Higashi-Sōja Station

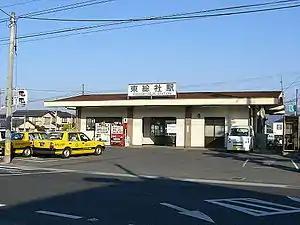
Station building in January 2007

is a passenger railway station located in the city of Sōja, Okayama Prefecture, Japan. It is operated by West Japan Railway Company (JR West).